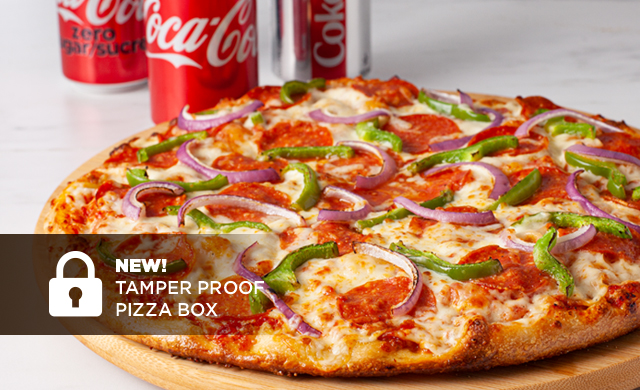
Dish: pizza